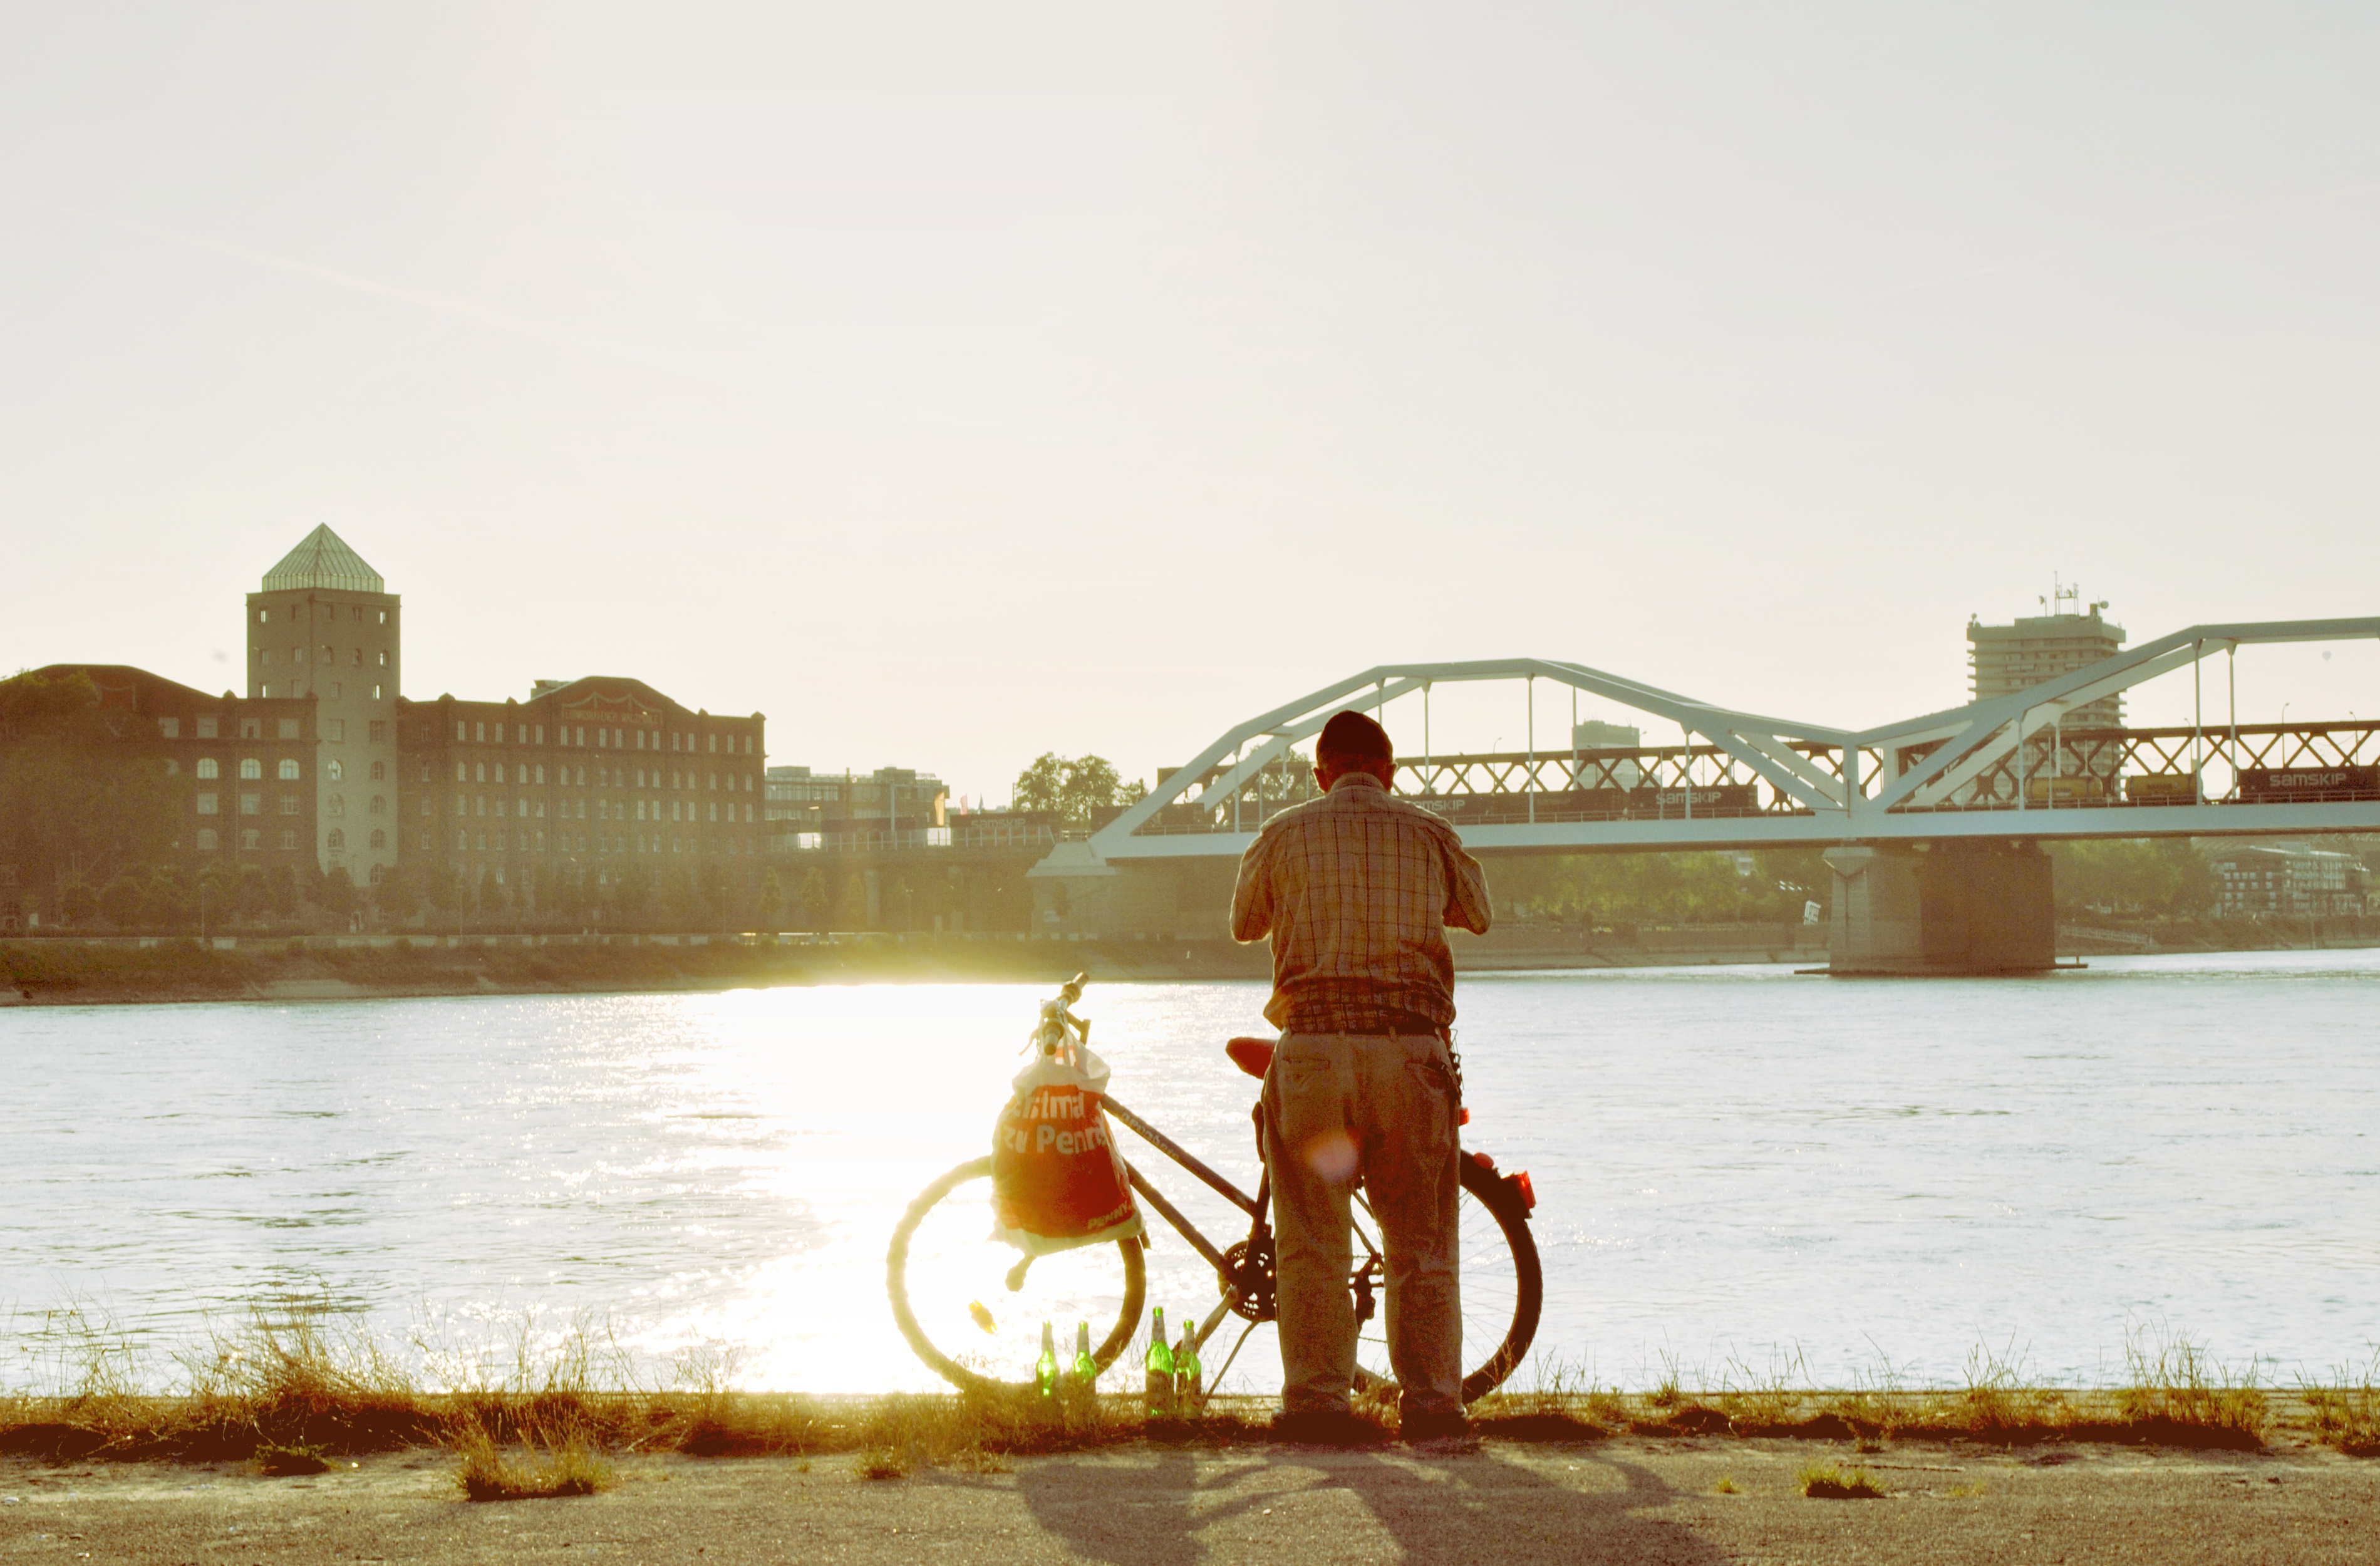
beach, sea, coast, water, sand, morning, river, evening, atmospheric phenomenon